Answer in natural language. Considering the relative positions, where is high-quality precision-crafted baseball bat (highlighted by a blue box) with respect to gray rectangle sofa (highlighted by a red box)? Choose between the following options: below or above
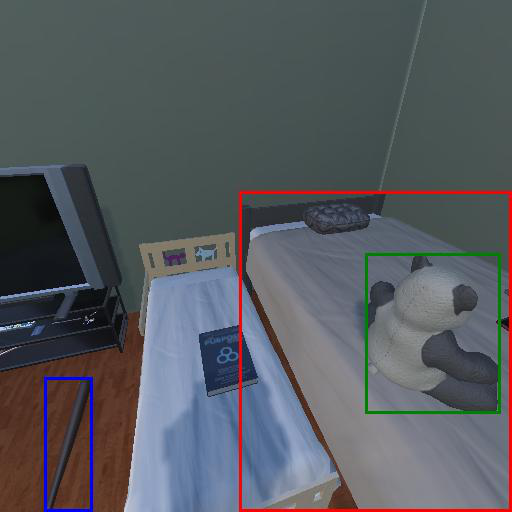
<answer>below</answer>